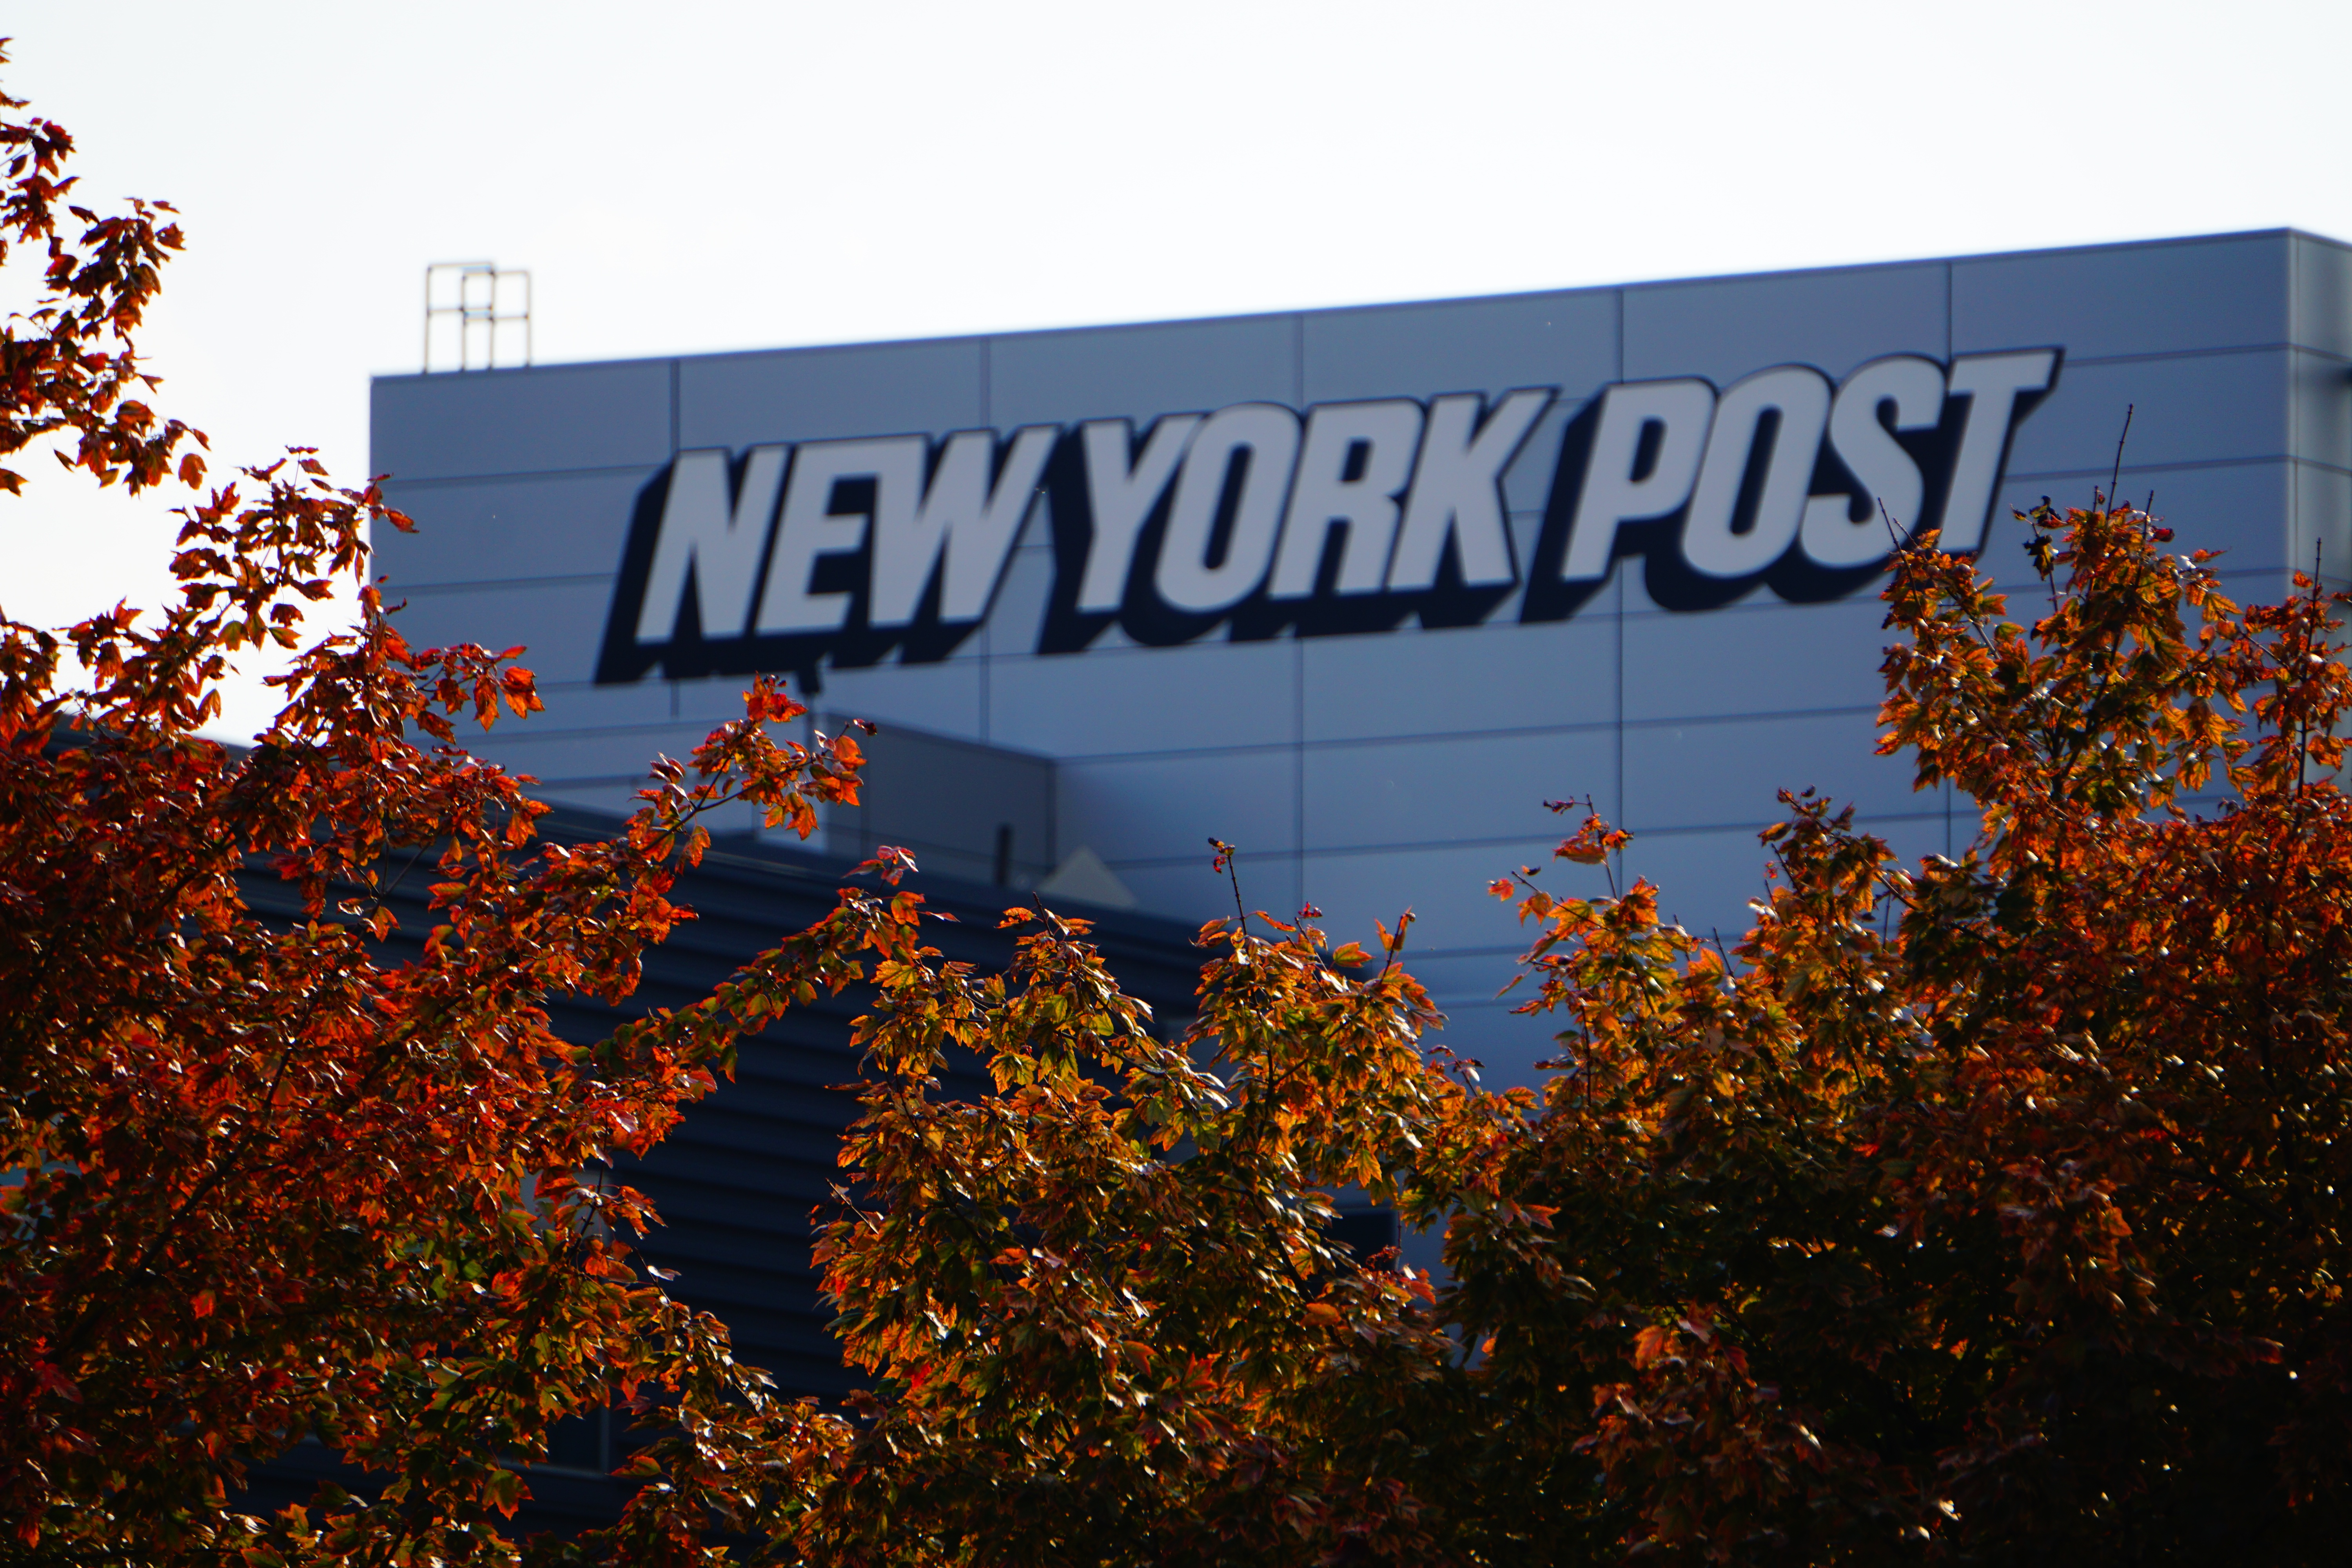
autumn, season